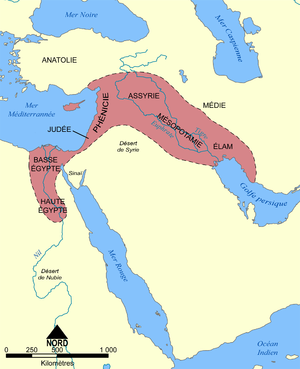
Carte en français du Croissant fertile, région du Moyen-Orient incluant l'Égypte antique, le Levant et la Mésopotamie où a débuté la civilisation.
Le bassin méditerranéen est, avec les bassins de l'Indus, du Gange, du fleuve Jaune et du Yangtsé, l'une des régions plus importantes pour l'histoire du monde. Elle constitue le point de départ de plusieurs grandes civilisations, dont s'est nourrie la civilisation occidentale. Dès que l'homme a su construire des barques, des navires, la Méditerranée s'est transformée en lien entre continents, la navigation permettant de rejoindre deux points plus aisément que la marche, et de transporter des charges bien plus lourdes. Théra est l'un des plus anciens vestiges d'une thalassocratie : la Crète, mais bien d'autres se sont succédé : Phénicie, Carthage, Grèce, Rome, Vandales, Byzance, les peuples Arabes, les Normands de Sicile, les Génois, les Vénitiens, les Catalans et les Ottomans l'ont été et en ont fait le tour.
L’histoire de l’humanité aussi nommée histoire du monde, ou histoire universelle désigne le récit synthétique de l'humanité depuis l'apparition d’Homo Sapiens à l’époque préhistorique jusqu'à aujourd'hui.
Le Croissant fertile est une expression désignant une région biogéographique du Proche-Orient formant une bande de terres cultivables grâce à un climat suffisamment pluvieux, délimitée au sud par le désert de Syrie, à l'ouest par la mer Méditerranée, et par les montagnes du Taurus et du Zagros au nord et à l'est. Il traverse les États actuels d'Israël, la Palestine, la Jordanie, la Syrie, le Liban, le sud-est de la Turquie, le nord et l'est de l'Irak, et le bord ouest de l'Iran. Le terme fut introduit en 1916 par l'archéologue James Henry Breasted car l'arc formé ressemble à un croissant.
L’histoire de l'agriculture est l'histoire de la domestication des plantes, des animaux et du développement, par les êtres humains, des techniques nécessaires pour les cultiver ou les élever, puis de la modification des écosystèmes cultivés, transformés en agroécosystèmes. L'agriculture est apparue indépendamment dans différentes parties du monde lors de la Révolution néolithique, il y a parfois plus de dix mille ans. On peut supposer que cela a débuté par une agriculture de subsistance. Puis, peu à peu, s'est créée une agriculture de production et de négoce.